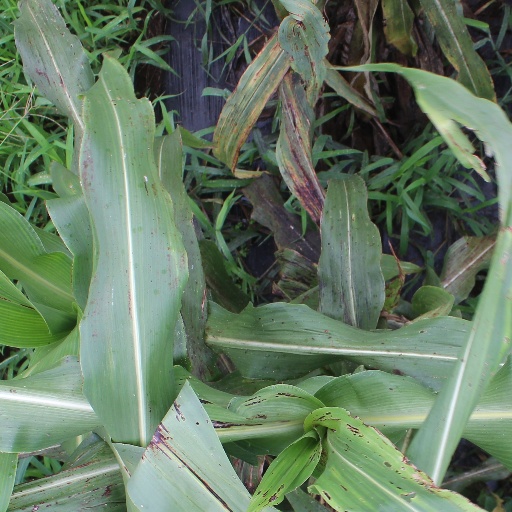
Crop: sorghum